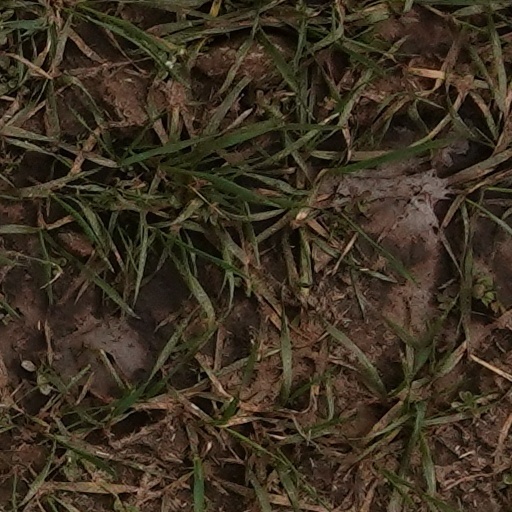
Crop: wheat